Lokua Kanza

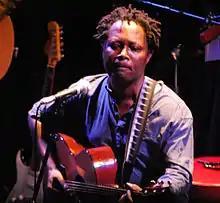
Lokua Kanza, Innsbruck, 2010

Pascal Lokua Kanza (born 21 April 1958), known professionally as Lokua Kanza, is a Congolese singer, songwriter, arranger, producer, philanthropist, television personality, and multi-instrumentalist. He is known for his soulful, folksy sound, which is atypical of the dancefloor-friendly African rumba music. He sings in French, Swahili, Lingala, Portuguese, English, and Wolof. He was a member of the coaching panel of "the Voice Afrique Francophone" from 2016 to 2017.